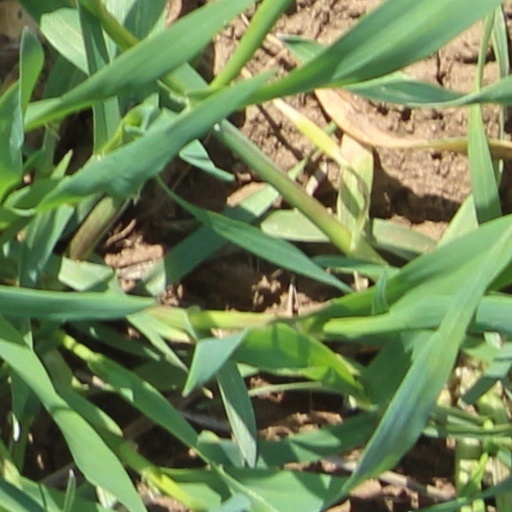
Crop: wheat